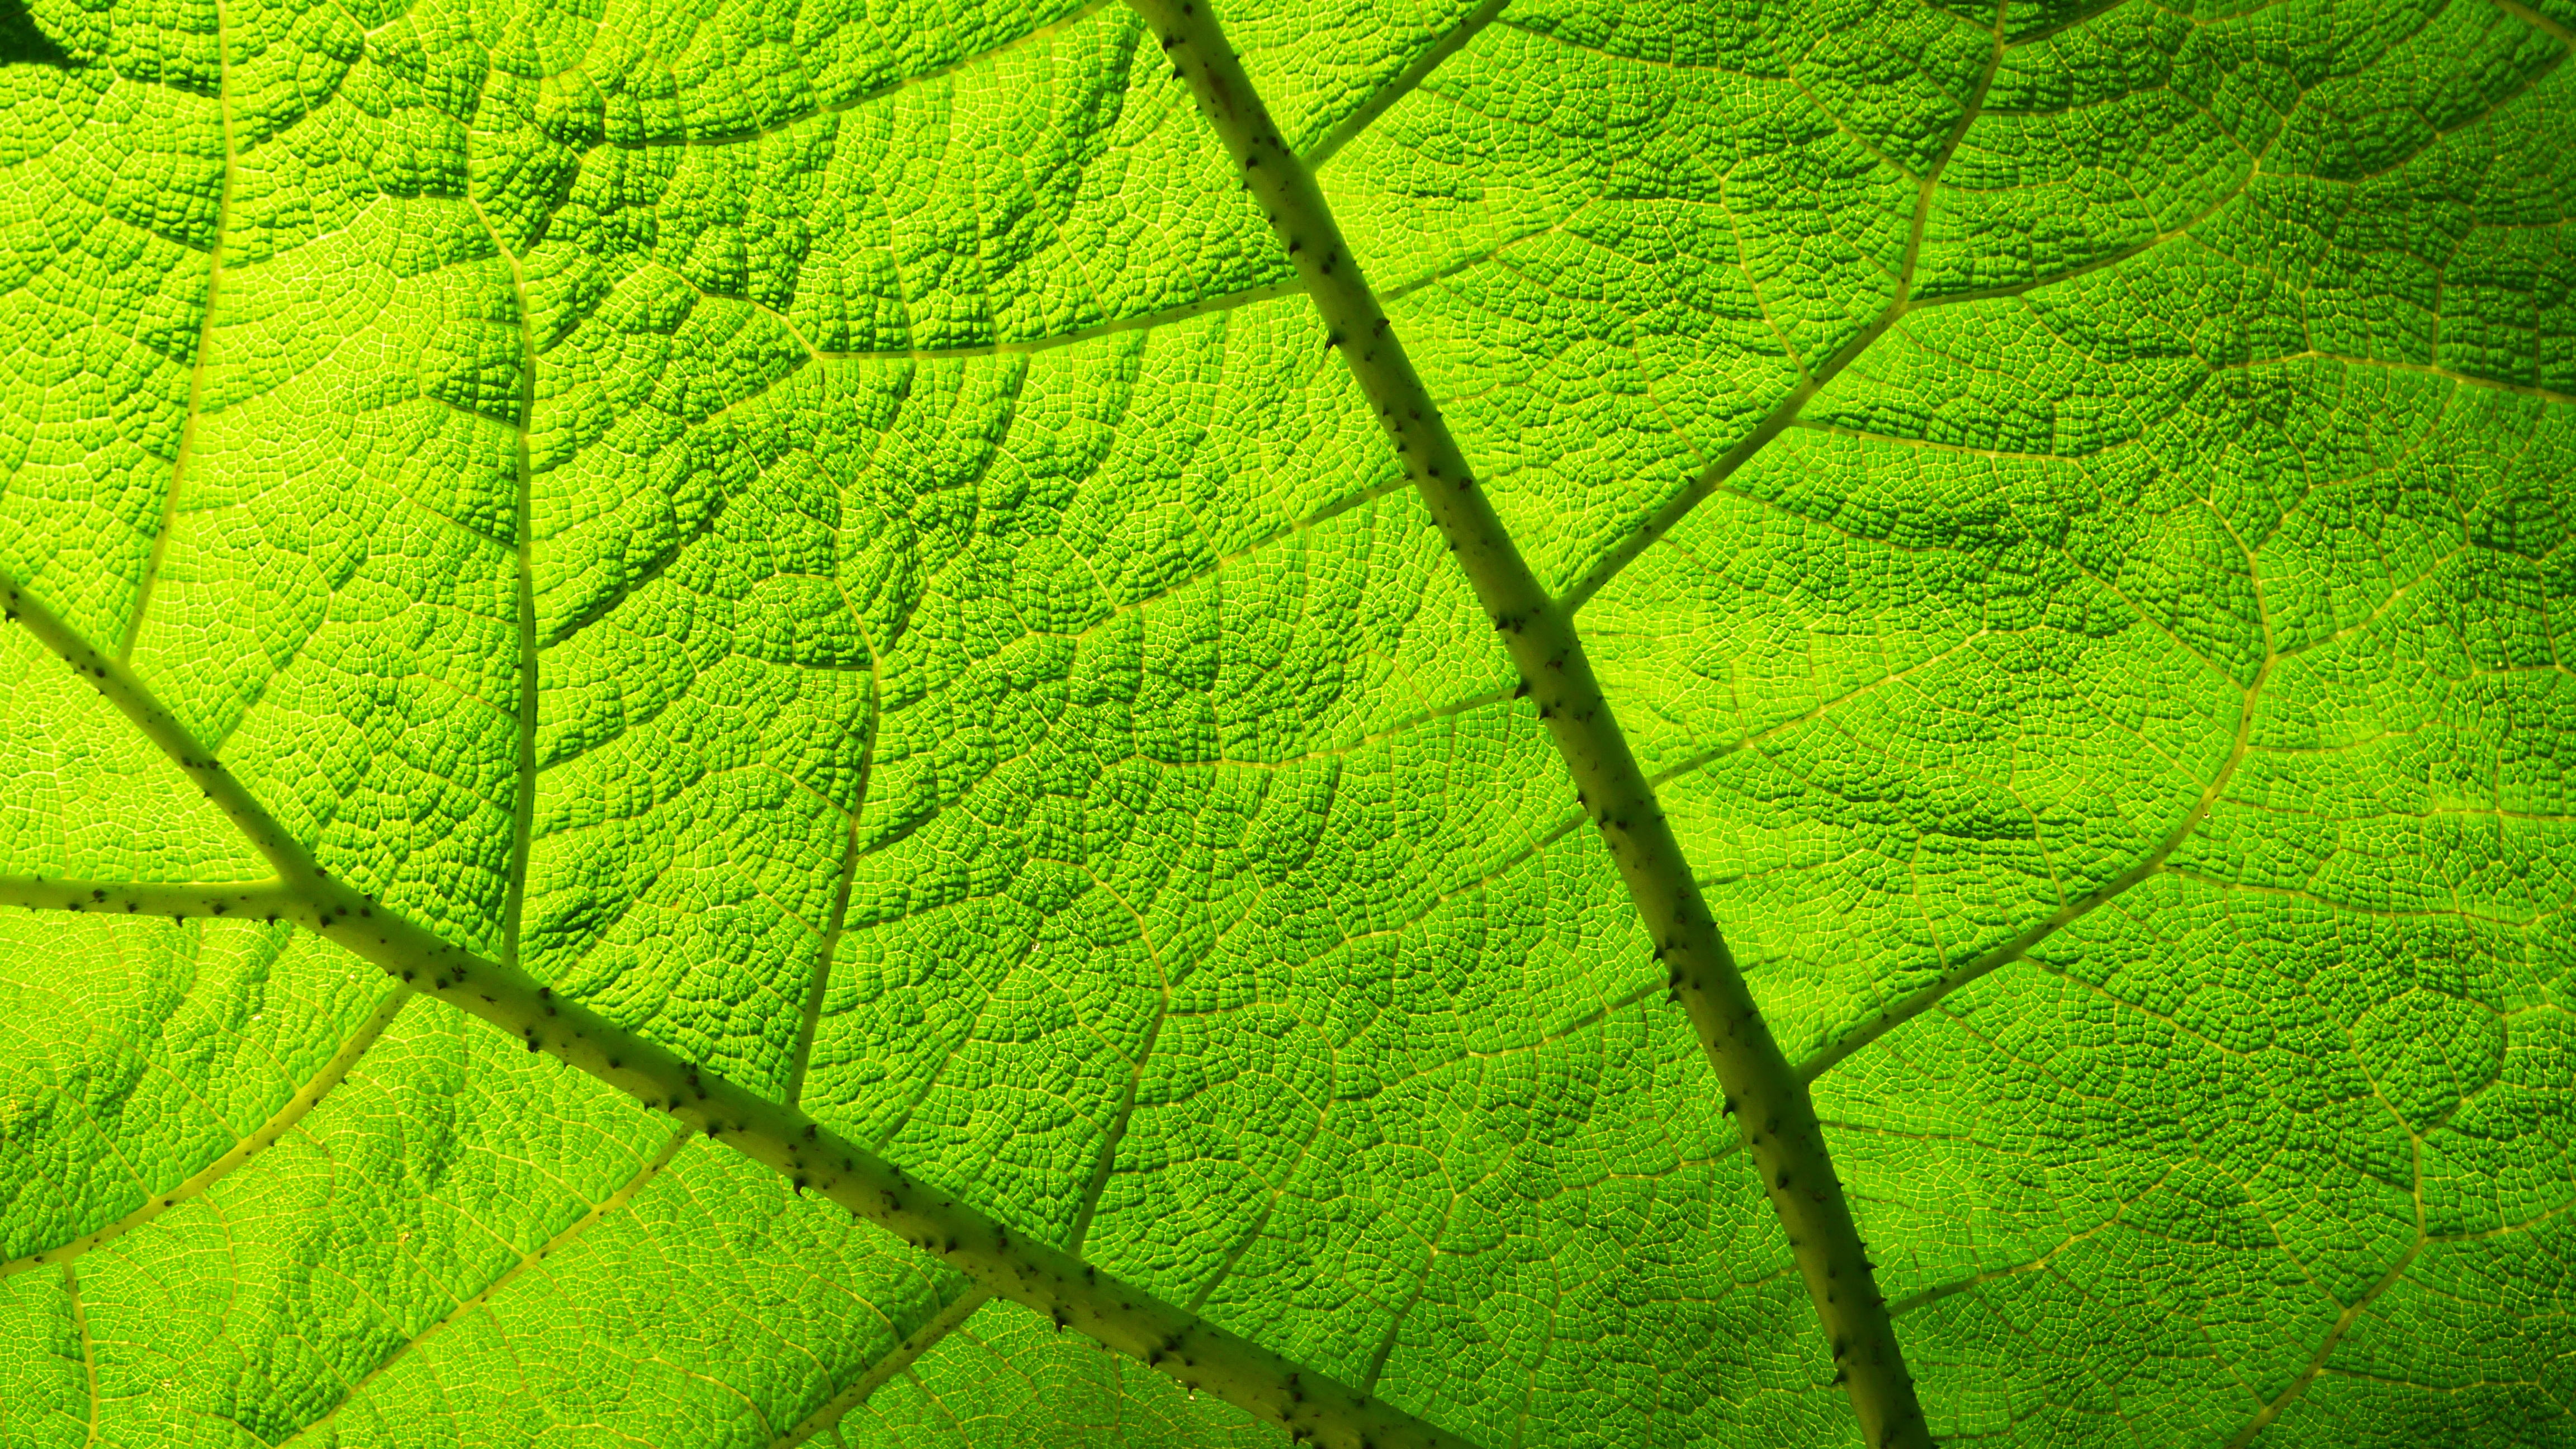
tree, nature, grass, light, plant, field, sunlight, texture, leaf, flower, green, soil, botany, groove, transparency, macro photography, plant stem